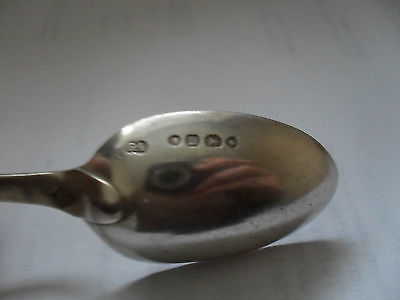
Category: table